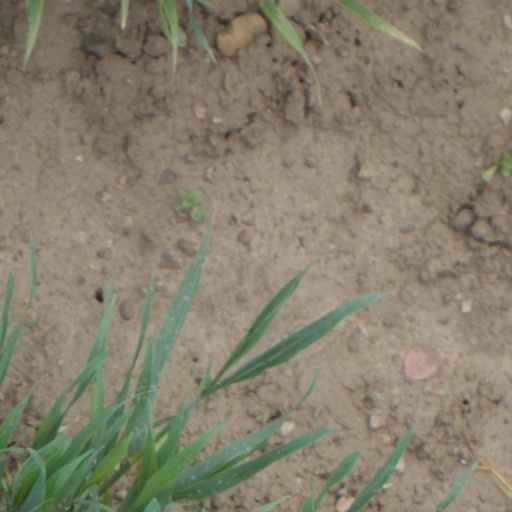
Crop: wheat